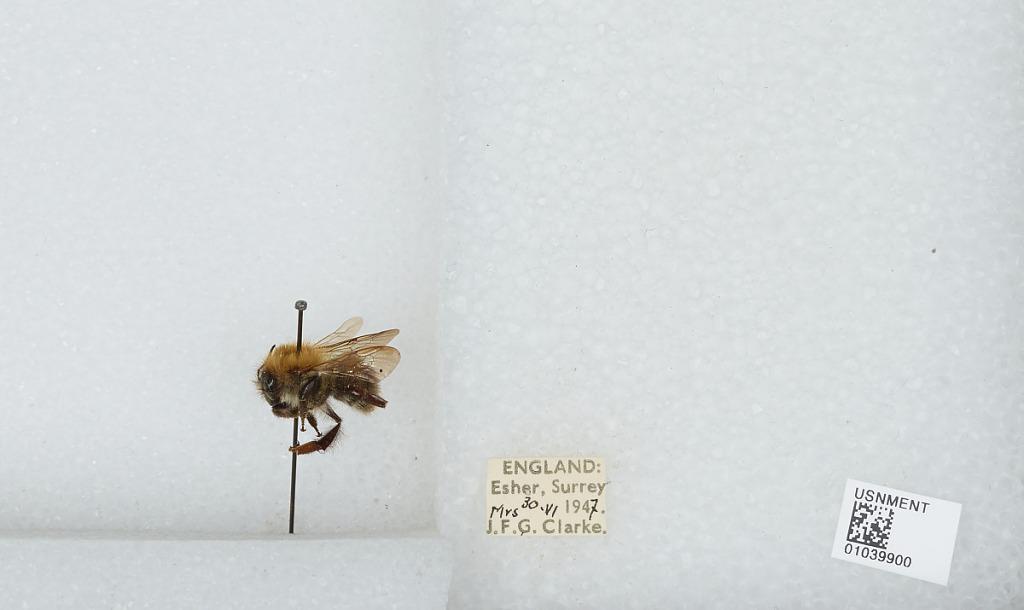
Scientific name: Bombus (Thoracobombus) pascuorum (Scopoli)
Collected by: J. Clarke
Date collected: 1947-6-30
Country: United Kingdom
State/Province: England
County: Surrey
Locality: Esher
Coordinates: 51.3691, -0.365